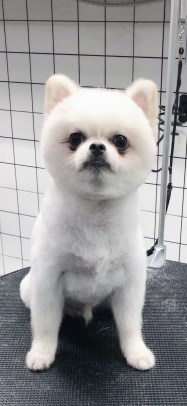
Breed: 1936-n000005-Pomeranian